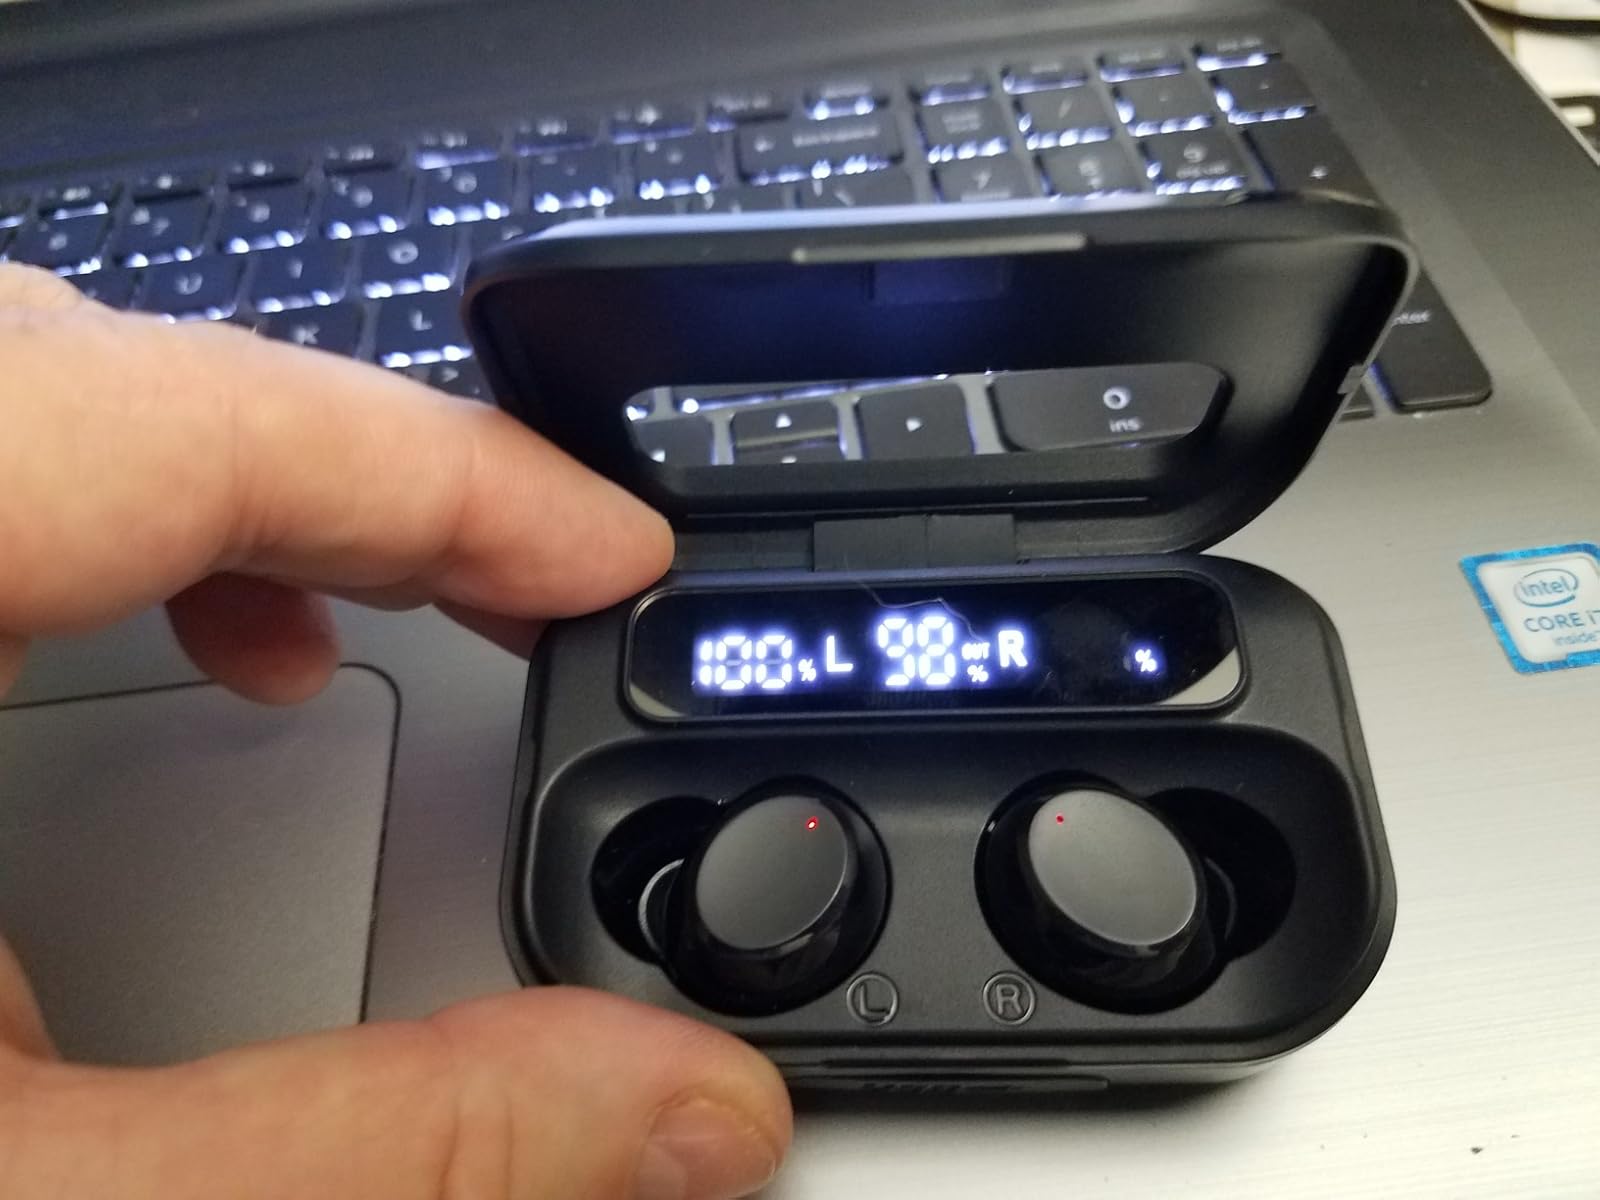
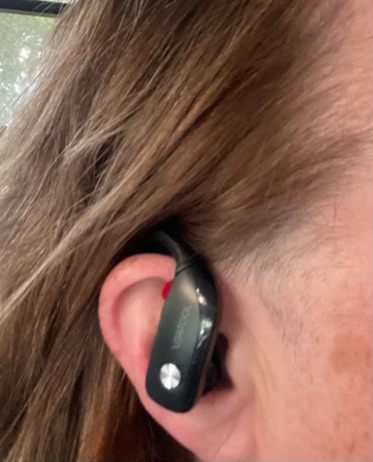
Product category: earbuds
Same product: no